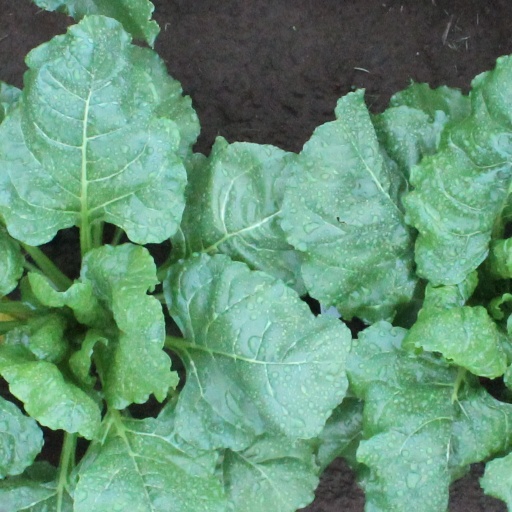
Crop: sugar beet